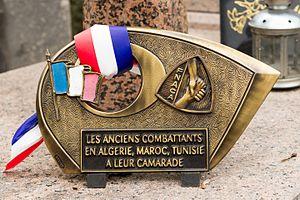
La Fédération nationale des anciens combattants en Algérie, Maroc et Tunisie est une association française d'anciens combattants en Afrique du Nord.